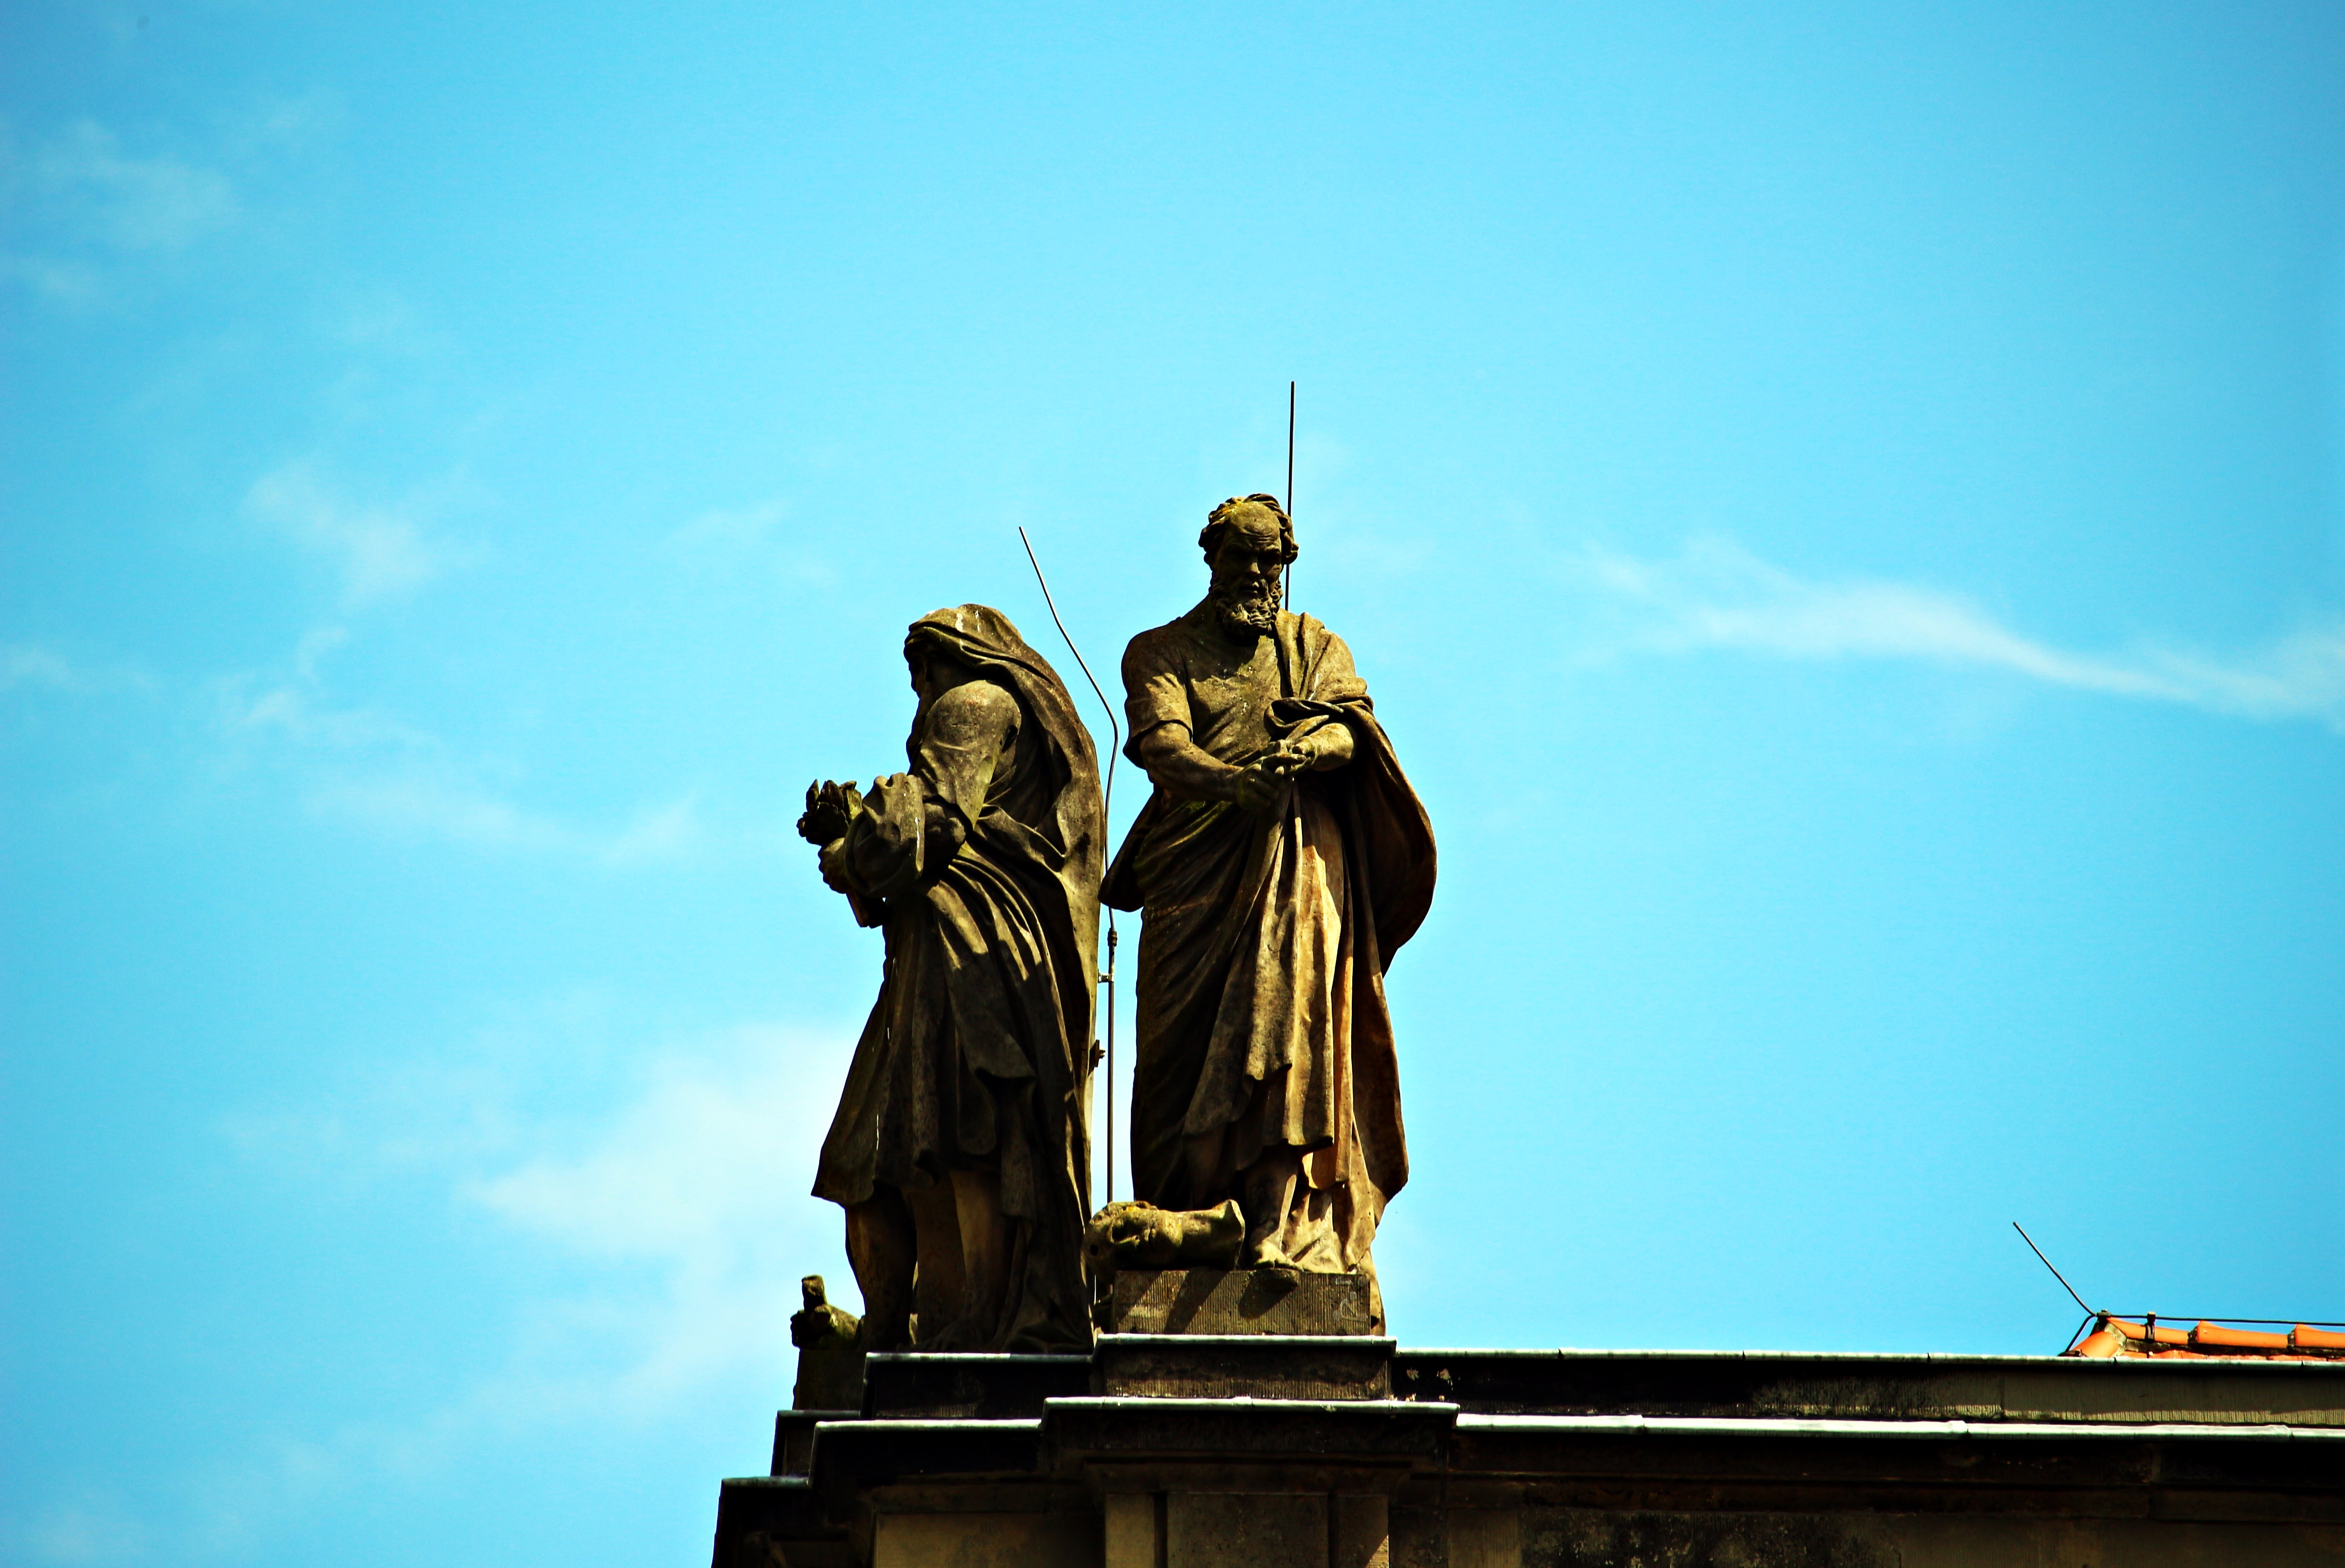
monument, statue, castle, landmark, blue, artwork, fig, sculpture, art, temple, statues, castle park, ludwigslust parchim